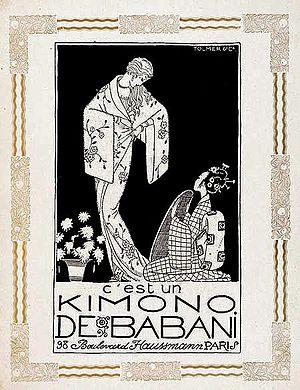
La maison Babani est une maison parisienne de mode, de parfum et de décoration fondée par Vitaldi Babani en 1894. Elle est spécialisée dans l'importations d'objets et de vêtements d'Orient. Les différents magasins de la maison Babani se trouvaient sur le boulevard Haussmann et au nᵒ 65 rue d'Anjou. Maurice Babani, le fils du fondateur travaille avec son père et prend sa suite. Le rôle de Madame Babani au sein de la maison reste incertain. La presse américaine présente en 1920 les créations comme étant de Monsieur et Madame Babani ; Madame Babani est alors désignée comme "l'âme de la maison". La maison Babani ferme vraisemblablement au début des années 1940 puisqu'une vente aux enchères du magasin prend place en 1941.